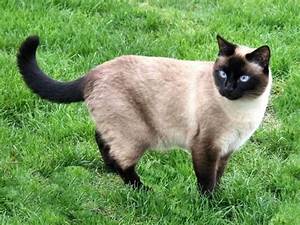
Label: cat